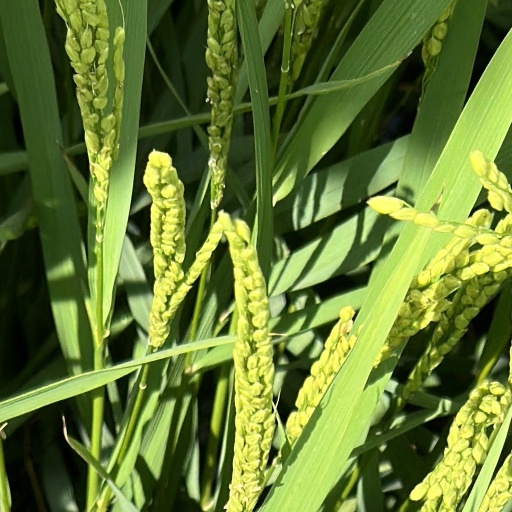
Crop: rice